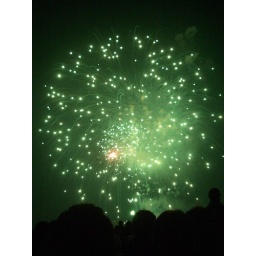
green in the sky